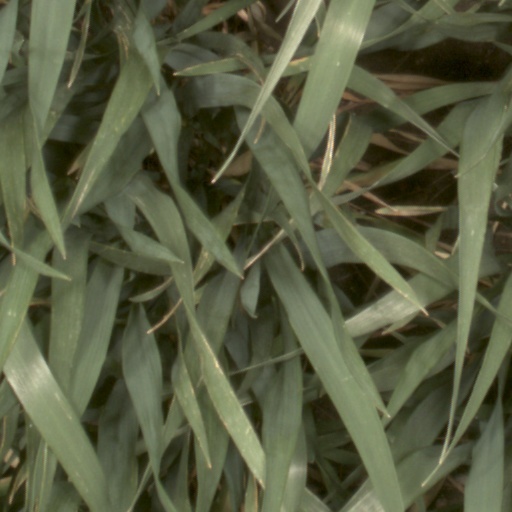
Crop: wheat